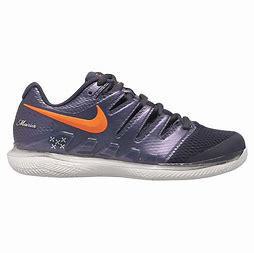
Brand: Nike
Model: Court Air Zoom Vapor X